Texas Recreational Road 3

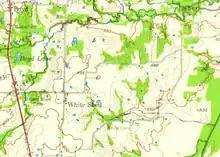
A 1959 map of the county road which preceded RE 3. The route travels west to east across the center of the map

The city of Bonham started planning Lake Bonham in 1960 as a supply source for its municipal water system. Construction of the Timber Creek Dam, which impounds the reservoir, began in 1966. In September 1969, as the reservoir was nearing completion, the Bonham Water Authority elected to develop a park which would become the Bonham City Lake Recreation Area. As part of the resolution, the organization sent a request to the Texas Highway Department for a paved road to the site.